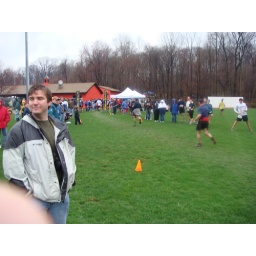
I'm in the blue shirt with the gray fleece tied around my waist